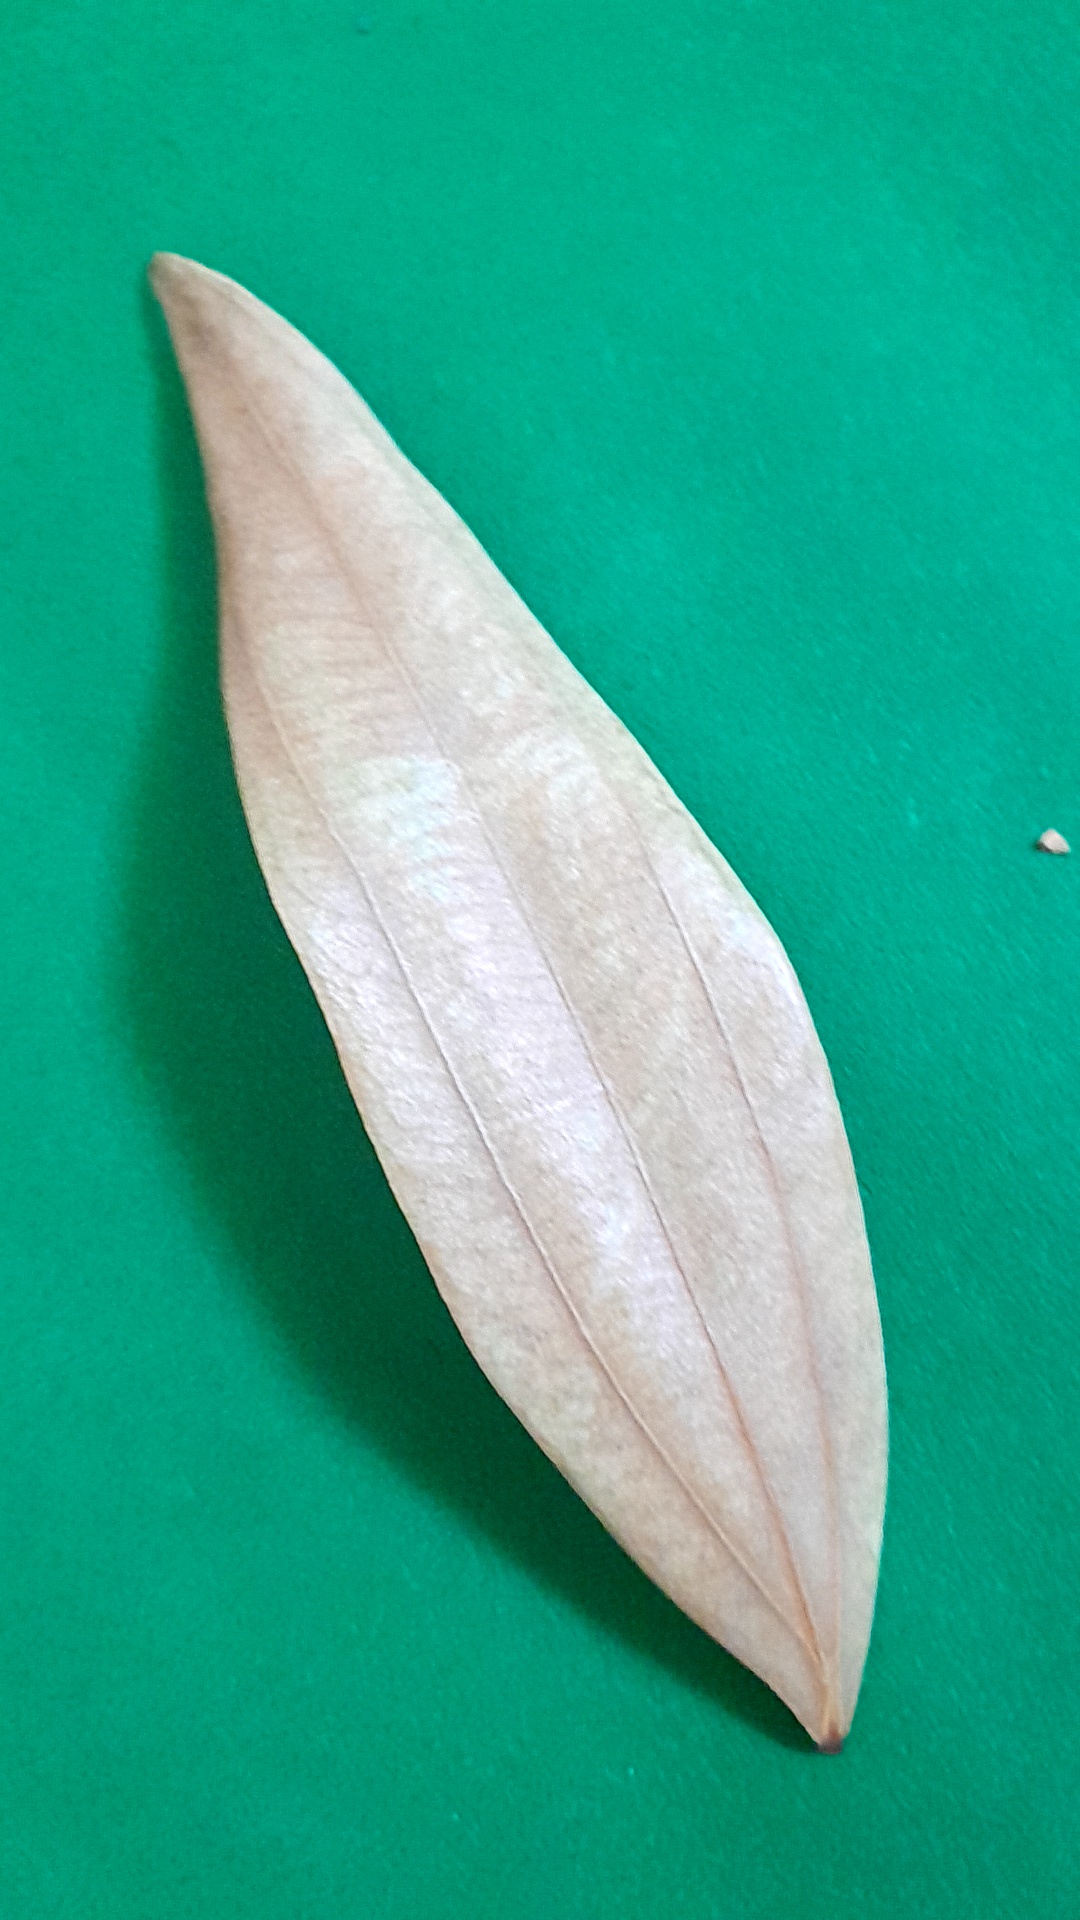
Label: Dry Leaf